Bladder augmentation

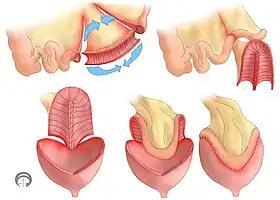
Ileocystoplasty is a one type of bladder augmentation surgery that uses a segment of distal ileum to increase the capacity of the urinary bladder.

Bladder augmentation is a surgical alteration of the urinary bladder. It involves removing strips of tissue from the intestinal tract and adding this to the tissue of the bladder. This has two intended results: increased bladder volume; and a reduced percentage of the bladder involved in contraction, that in turn results in lower internal pressures in the bladder during urination. Risks of bladder augmentation include incomplete voiding of the bladder post-surgery (resulting in the patient having to undergo intermittent catheterisation or receive an indwelling catheter), acute intestinal obstruction due to adhesions some years after surgery, and, in extremely rare cases, cancers of the intestinal tissue within the bladder.